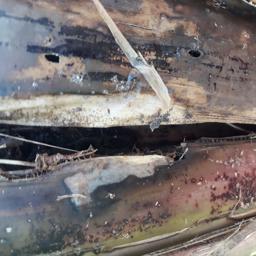
Label: PSEUDOSTEM WEEVIL